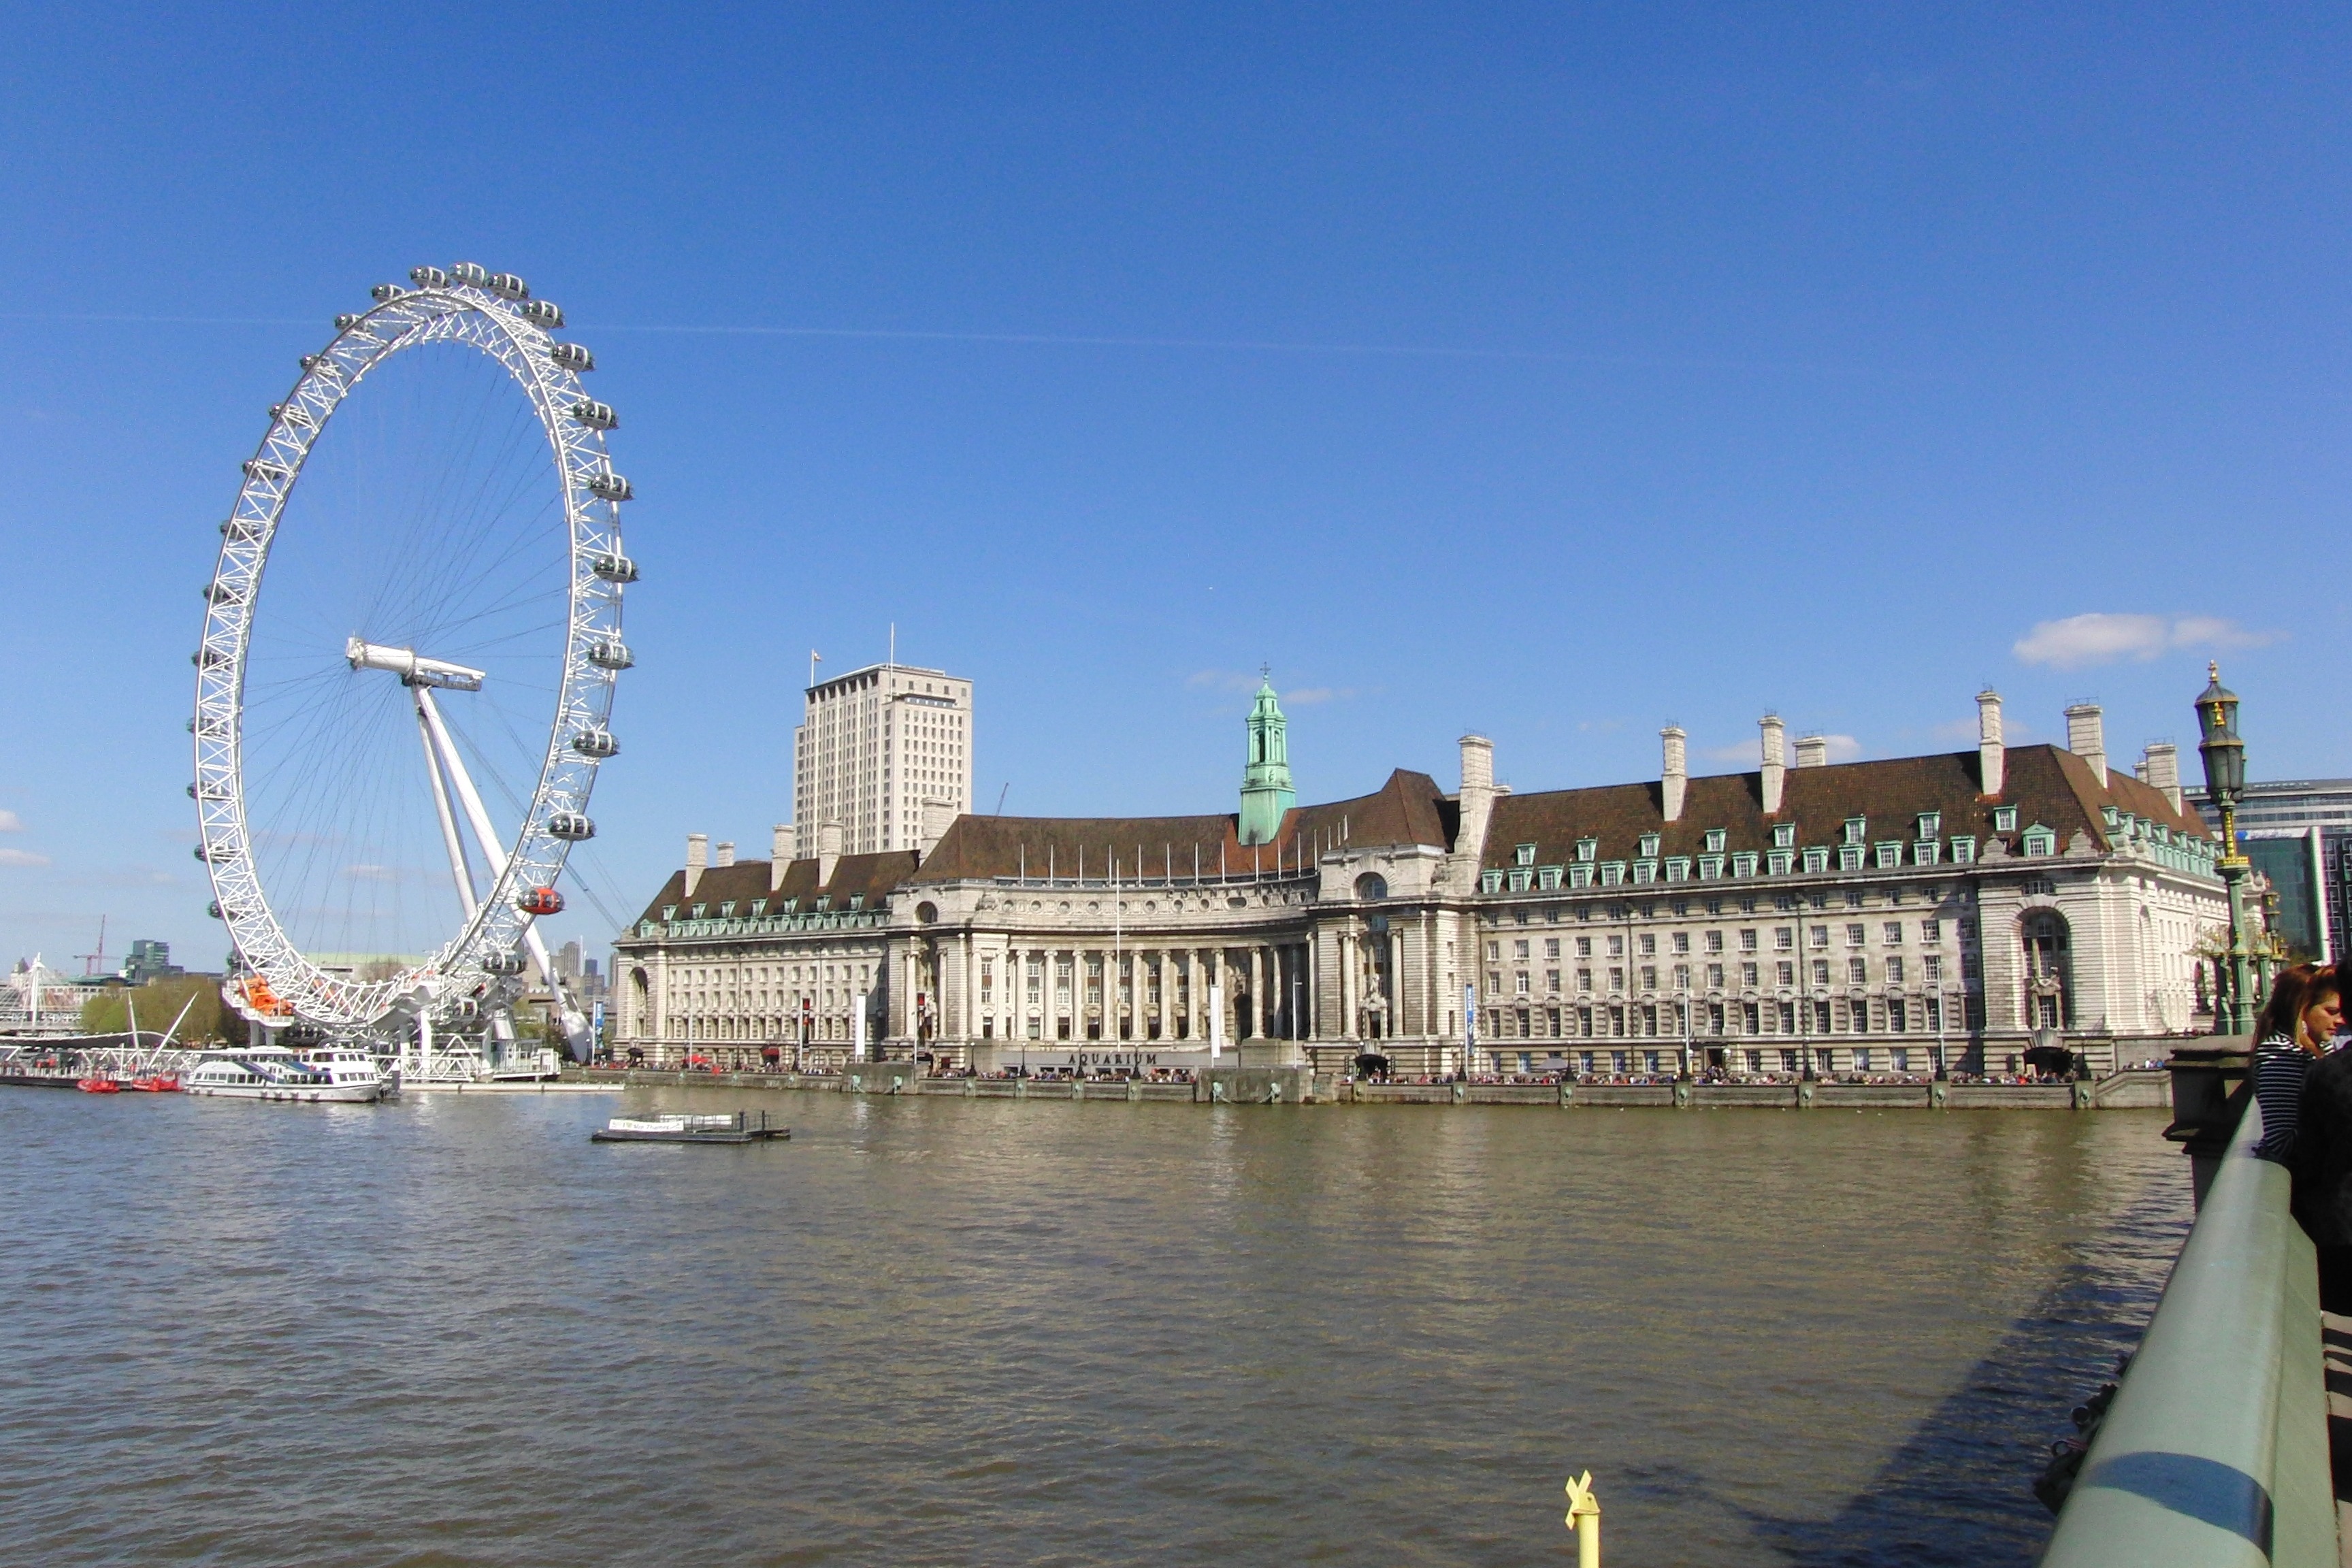
skyline, building, city, ferris wheel, amusement park, london eye, landmark, waterway, england, capital, london, kingdom, tourist attraction, united kingdom